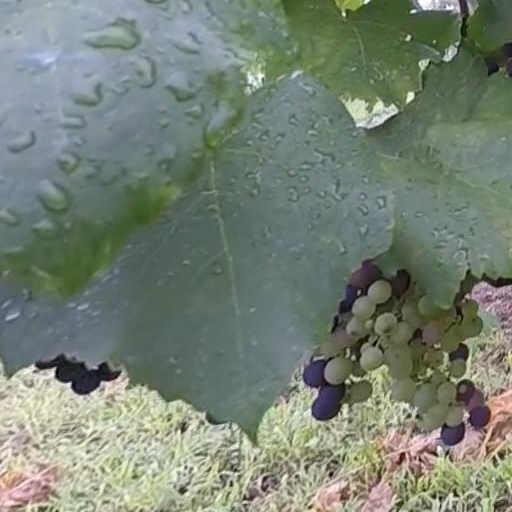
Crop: grape